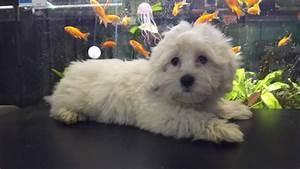
dog